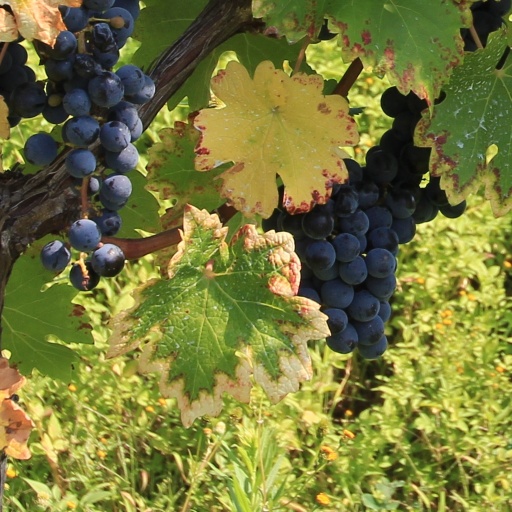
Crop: grape